Miriam Beerman

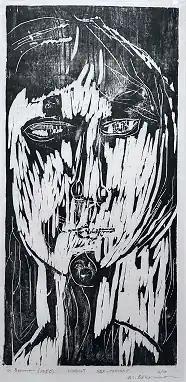
"Self-portrait" (1950), National Portrait Gallery, Washington, D.C.

Beerman maintained the gestural brushstrokes of abstract expressionism and often centered her pieces on human or animal forms. Her work includes automatic gestures, vivid colors, and stippled textures. In an artist's statement, she explained that her work is a response to her perception of a sense of brutality, devastation, and chaos in the world around her. She drew specific inspiration from biblical plagues, The Holocaust, and the Atomic bombing of Hiroshima and Nagasaki.